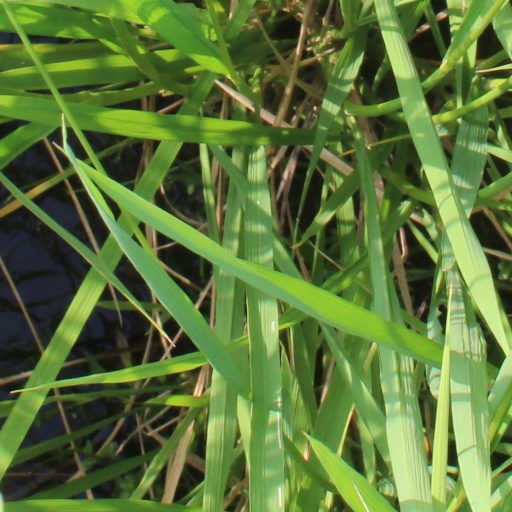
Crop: rice